History of Theravada Buddhism

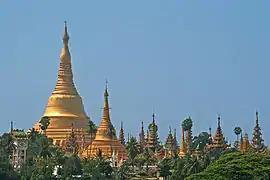
The Shwedagon Pagoda was built in the kingdom of Hanthawaddy

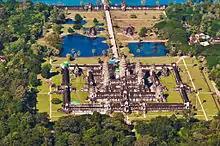
Angkor Wat, initially dedicated to Vishnu, was later remodeled and converted into a Theravada complex

The Burmese people adopted Theravāda as they came into contact with and conquered the Pyu and Mon civilizations. During the reign of king Anawrahta (Pali: Aniruddha, 1044–1077), Theravāda became the main religion of the Burmese Bagan Kingdom (849–1297).